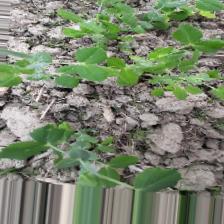
Label: Normal